Vinod Bhanushali

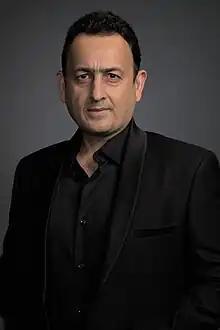

Vinod Bhanushali (born 15 January 1973) is an Indian film producer and entrepreneur from Mumbai, Maharashtra, known for films like "Sirf Ek Bandaa Kaafi Hai" and "Janhit Mein Jaari". Vinod is also the founder of Bhanushali Studios Limited and Hitz Music.